USS Willoughby (AGP-9)

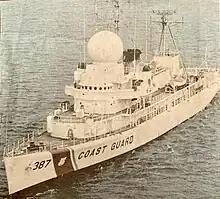
USCGC Gresham (WAGW-387) redesignated a Meteorological Cutter and fitted with a special storm-tracking radar system.

In January 1970 "Gresham" was reactivated and transferred to the United States East Coast, assigned a new home port at Norfolk, Virginia. She was assigned the duty of establishing a new weather station, Ocean Station Hotel, approximately northeast of Norfolk and deemed necessary to report critical weather data necessary to improve storm-warning forecasts for the northeastern United States after winter storms in 1969 shut down large areas there; the new XERB-1 weather buoy also was tested at Ocean Station November for use by "Gresham" at Ocean Station Hotel.